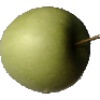
Label: apple_granny_smith